Makarony po-flotski
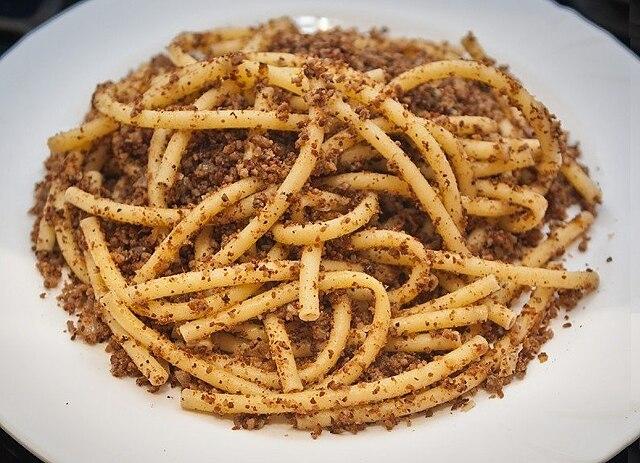
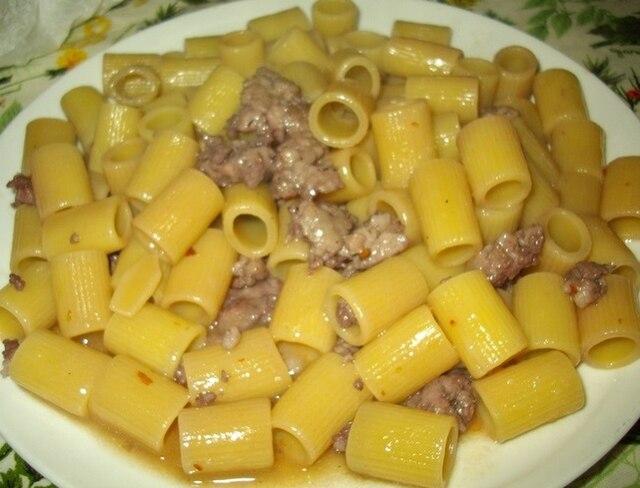
Also known as:
de - German: Makarony po-flotski
el - Greek: Μακαρόνι πο-φλότσκι
fa - Persian: ماکارونی نیروی دریایی
he - Hebrew: מקרוני פו-פלוטסקי
it - Italian: Makarony po-flotski
ja - Japanese: 海軍風マカロニ
jv - Javanese: Makarony po-flotski
lt - Lithuanian: Makaronai po-flotski
pl - Polish: Makaron po-fłotski
ru - Russian: Макароны по-флотски
uk - Ukrainian: Макарони по-флотськи
uz - Uzbek: Flot Makaronlari
vi - Vietnamese: Makarony po-flotski
Category: pasta (macaroni, penne, fusilli)
Cuisine: Russian
Associated cuisines: Russian
Area: Russia
Countries: Russia
Region: Eastern Europe, , , ,
The dish made of cooked pasta (typically macaroni, penne or fusilli) mixed with stuffing made of stewed ground meat (usually beef or pork) and fried onions, and seasoned with salt and black pepper